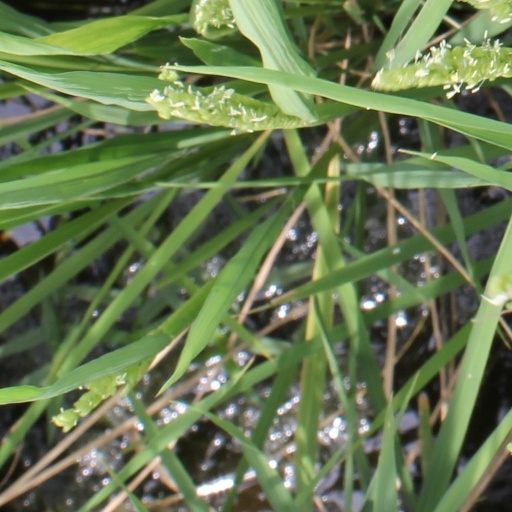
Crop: rice